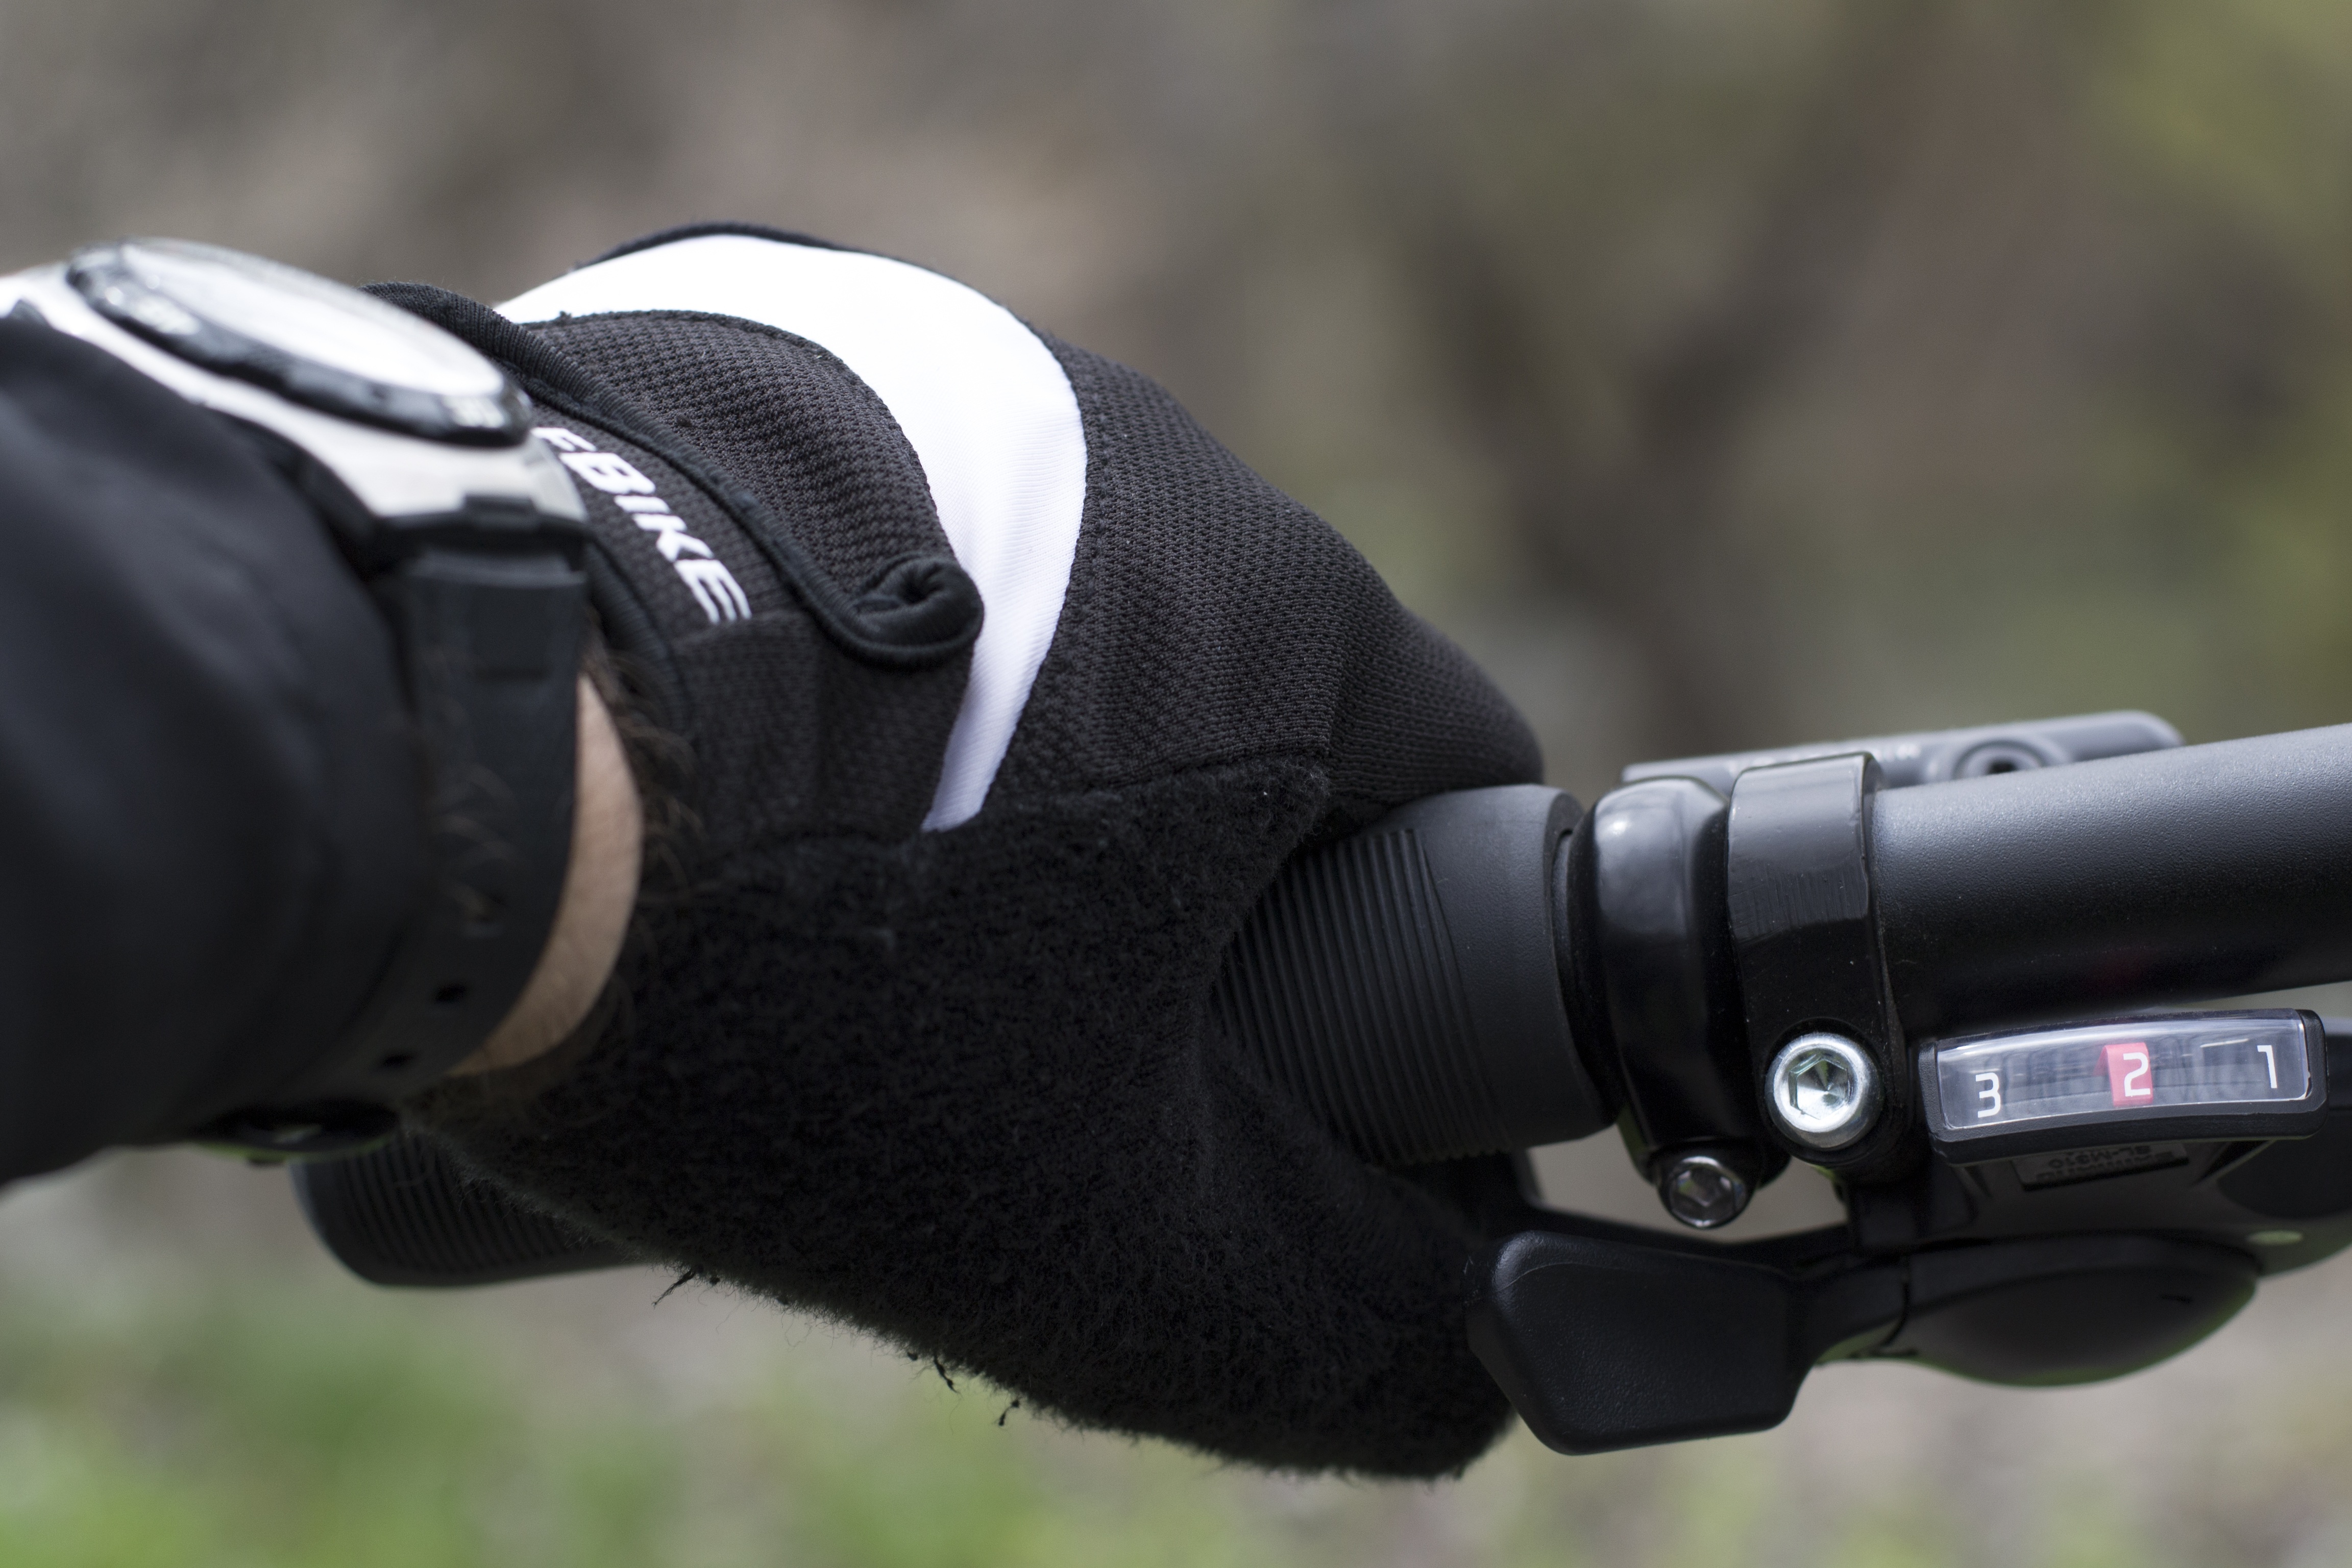
watch, hand, sport, adventure, bicycle, bike, summer, action, exercise, leisure, arm, activity, biking, active